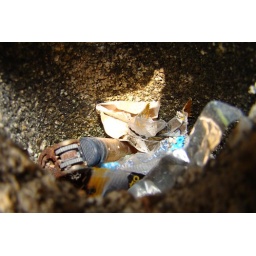
rusted lighters and old slips of paper and junk wrappers found in a small cranny of a wall in my grandmother's neighborhood.